Sylvi Listhaug

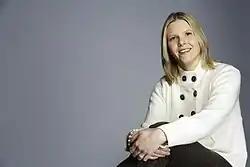
Listhaug in 2009.

Listhaug believes that the elderly should have legal rights to a place in private nursing homes paid by public funding. She has advocated "zero tolerance" on crime, more visible police, and said that integration has to become better by having stricter demands on people who move to Norway, combined with a more restrictive immigration policy.